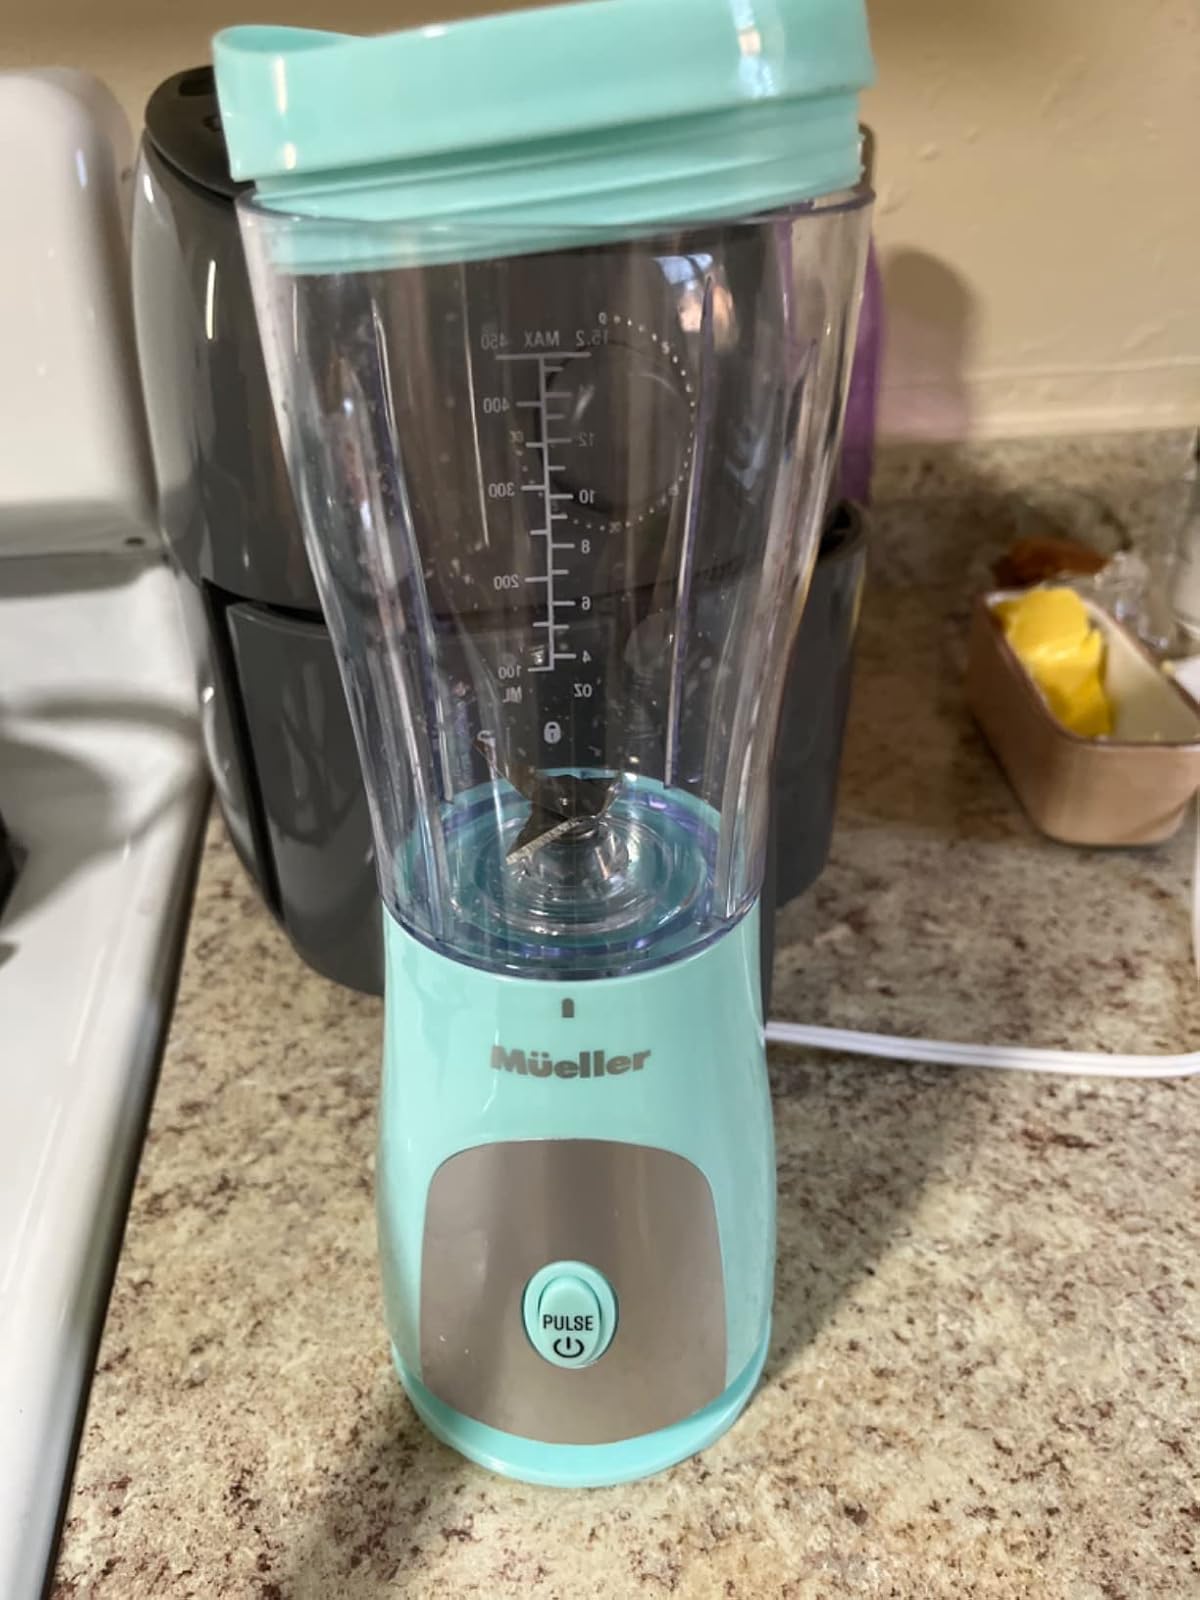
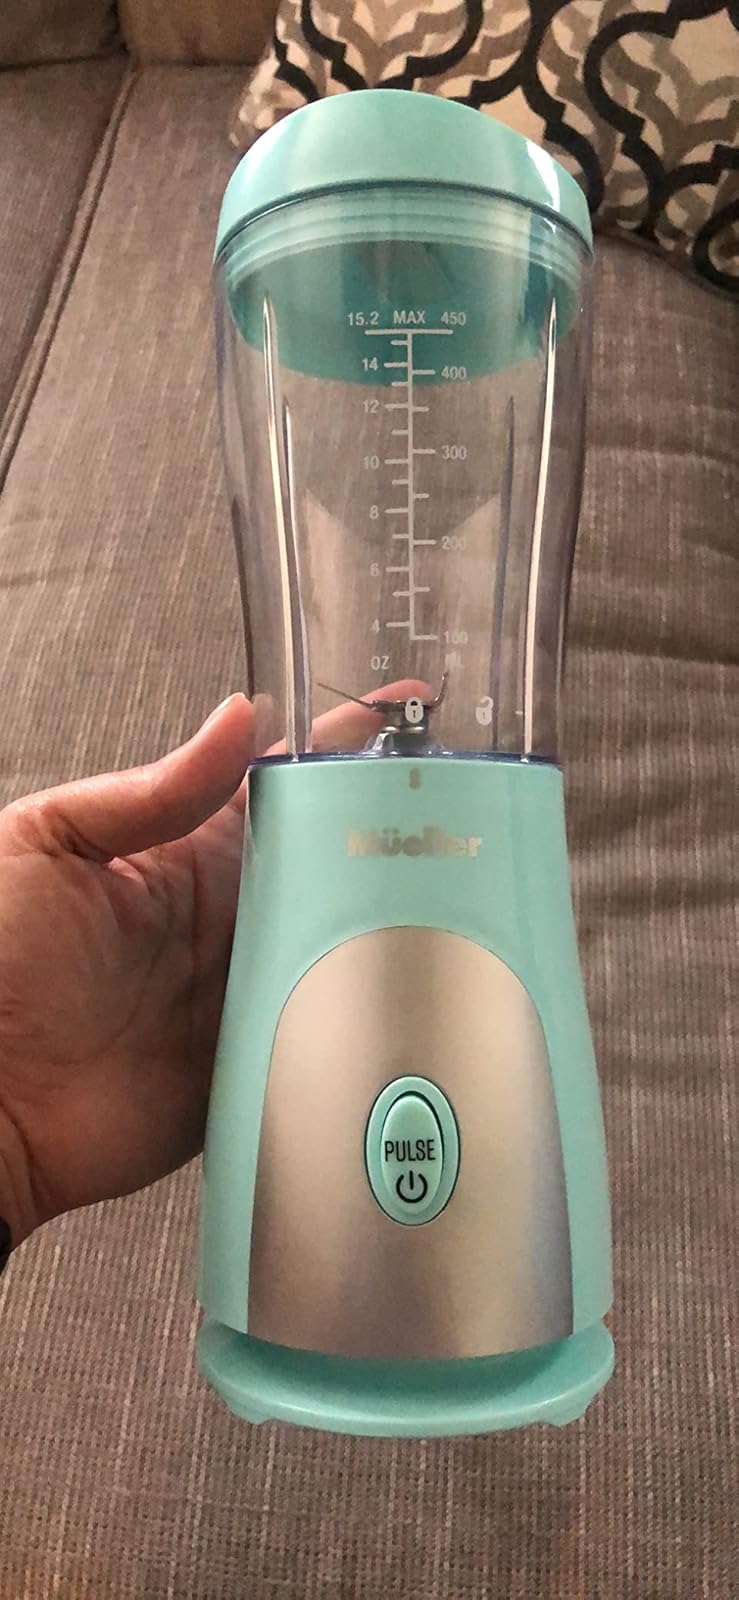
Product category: items_blender
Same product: yes